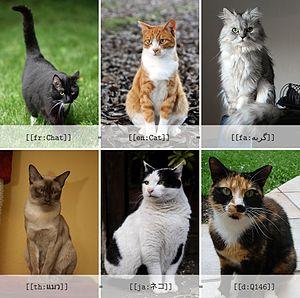
Les interwikis expliqués avec des chats